Trans World Airlines

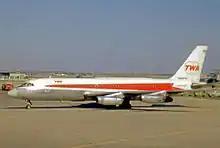
TWA added the Convair 880 jet airliner to its US-based fleet beginning in 1960.

TWA's flight operations were based at Kansas City Municipal Airport, while their overhaul base was located at Fairfax Airport. When the Great Flood of 1951 destroyed the facility, the city of Kansas City helped TWA build a new facility on 5000 acres, north of downtown at what became Kansas City International Airport.